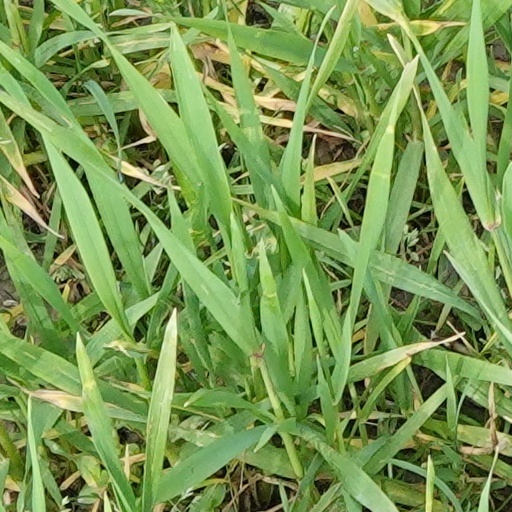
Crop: wheat